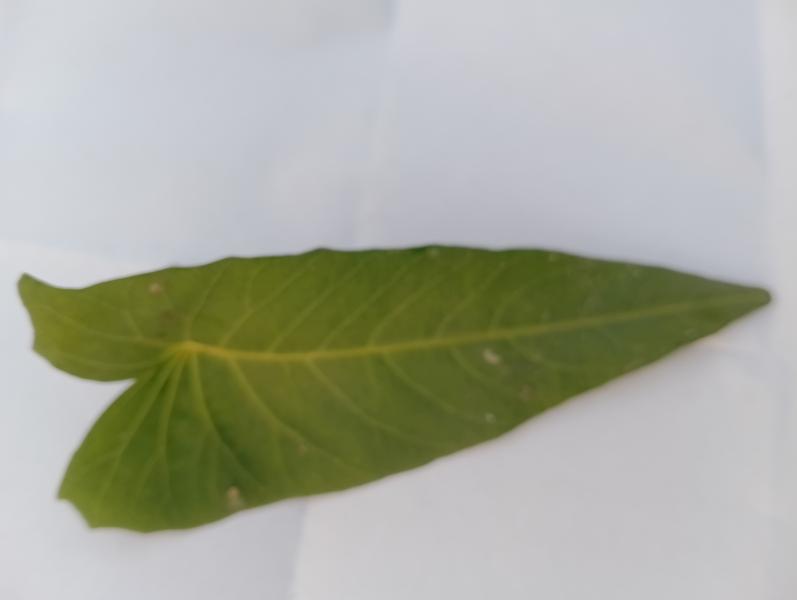
Weed species: Ipomoea aquatic